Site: brandenburg
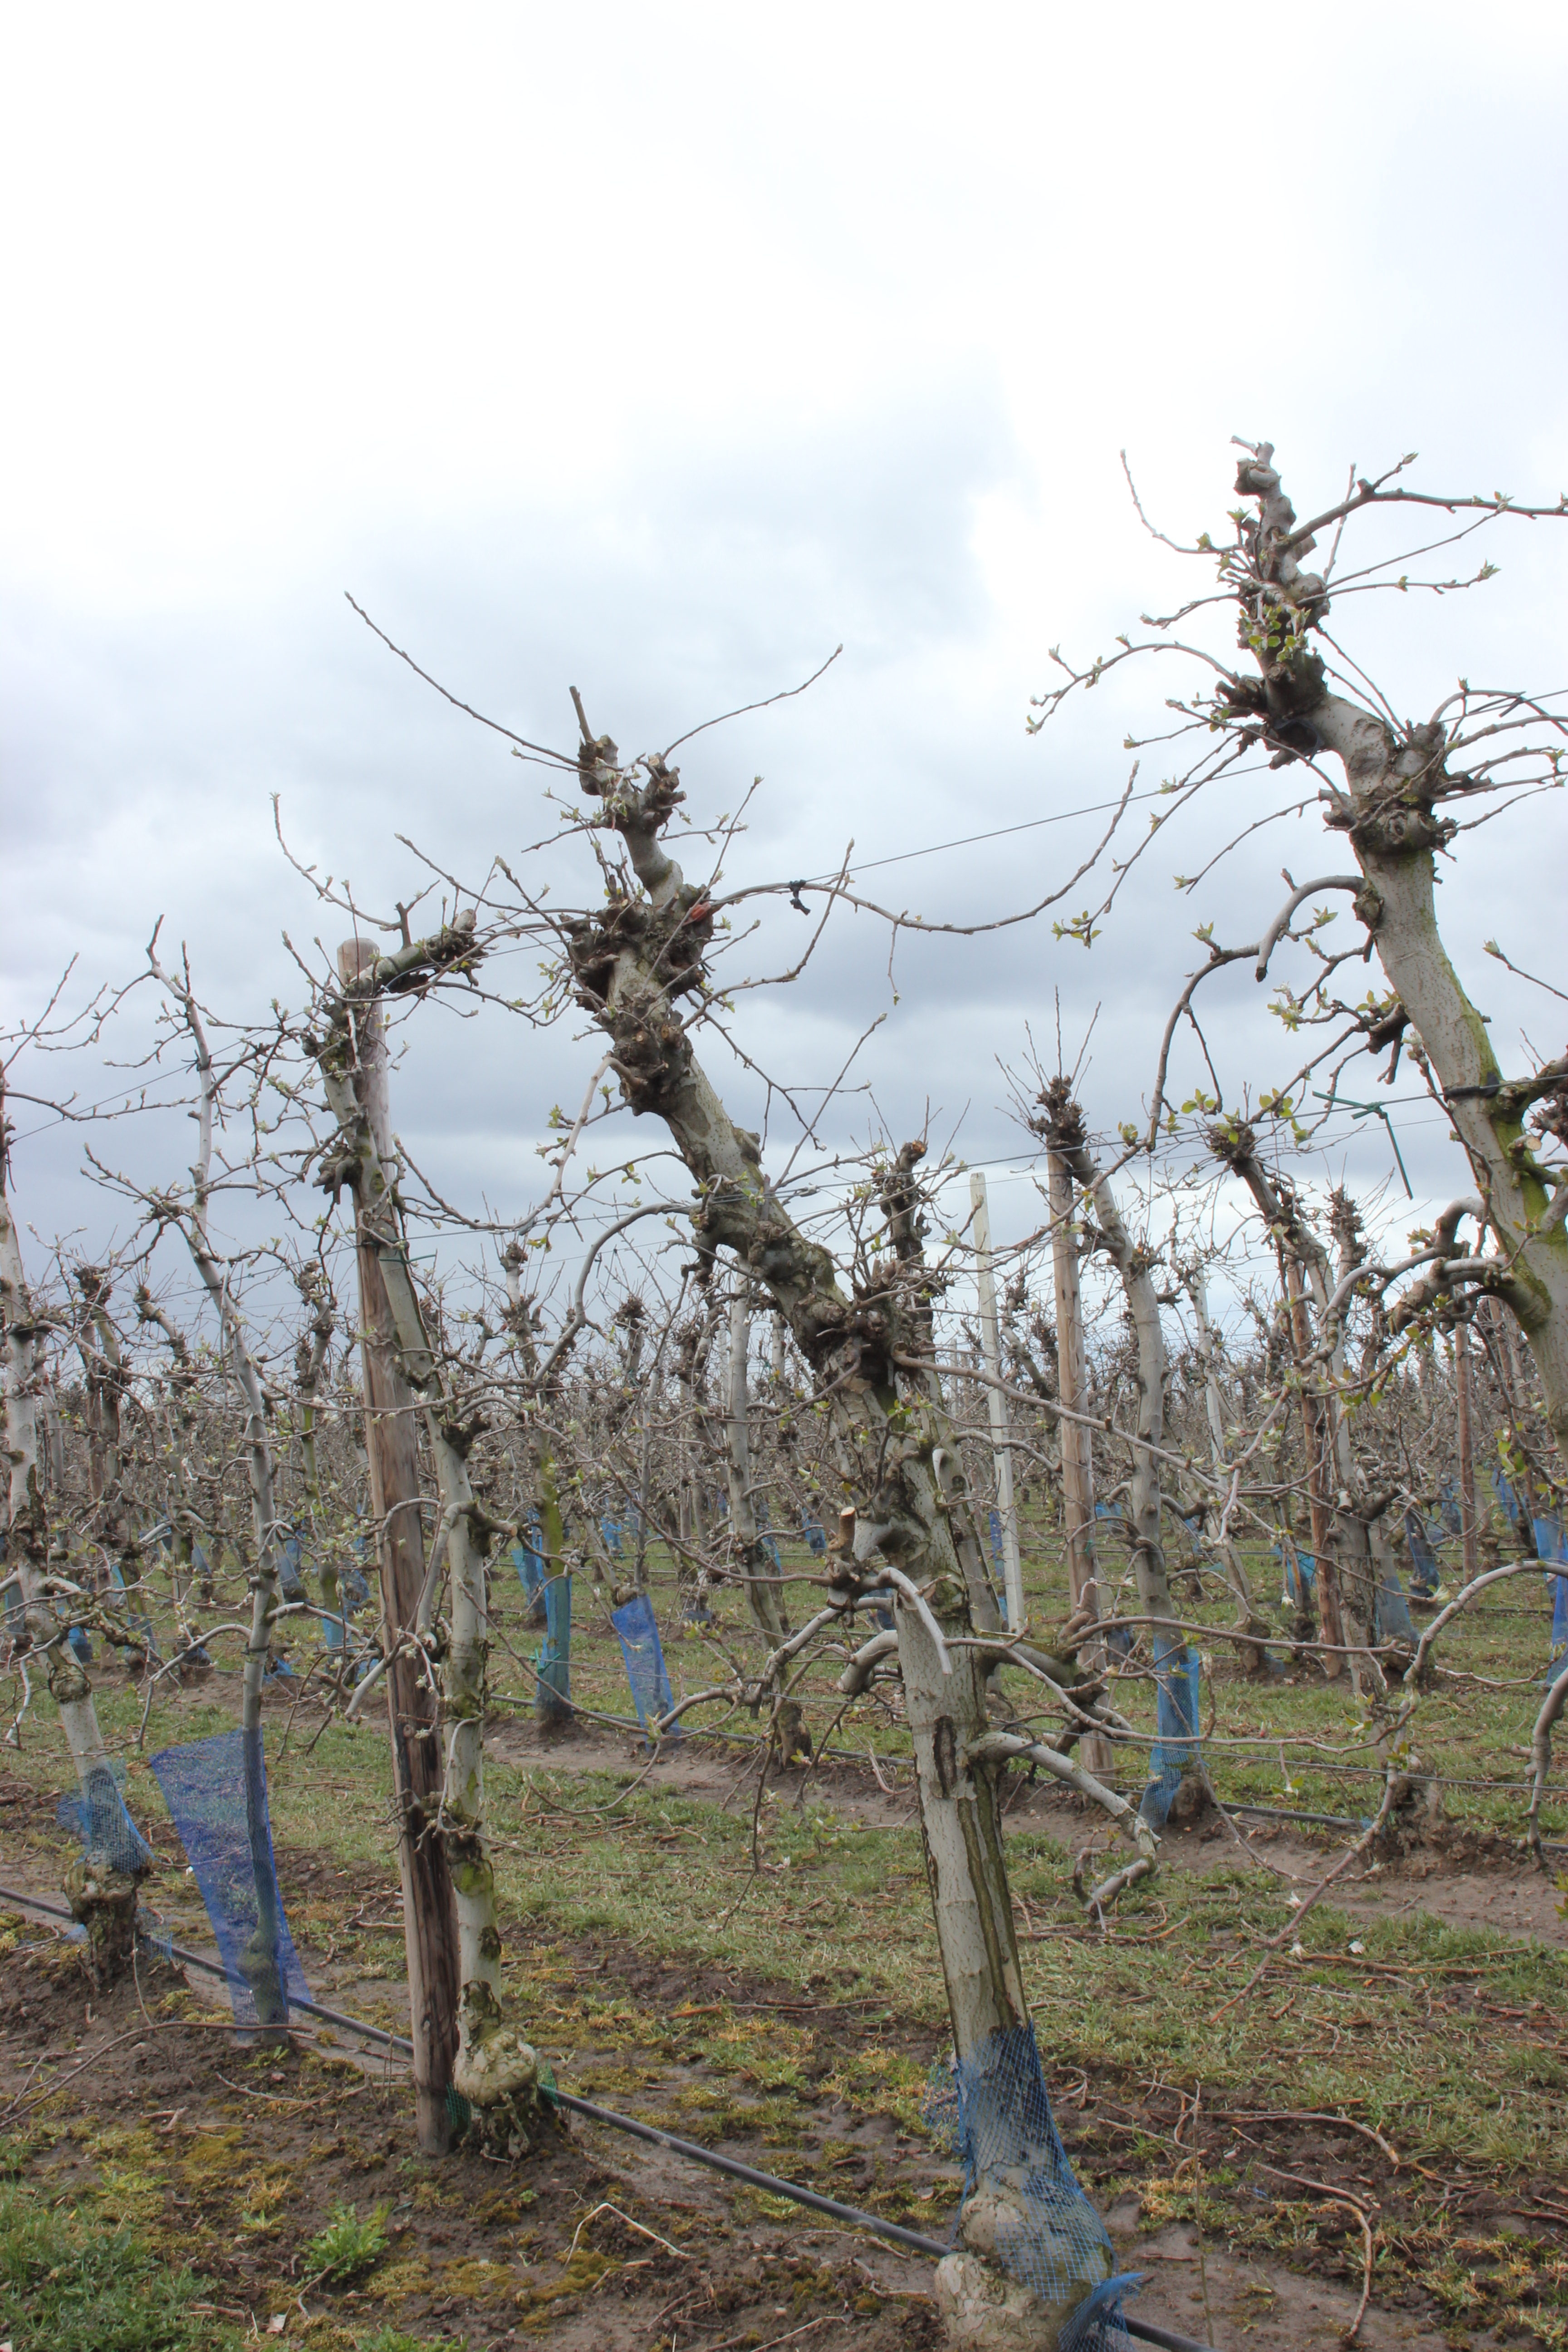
Growth stage (BBCH 55): Inflorescence emergence